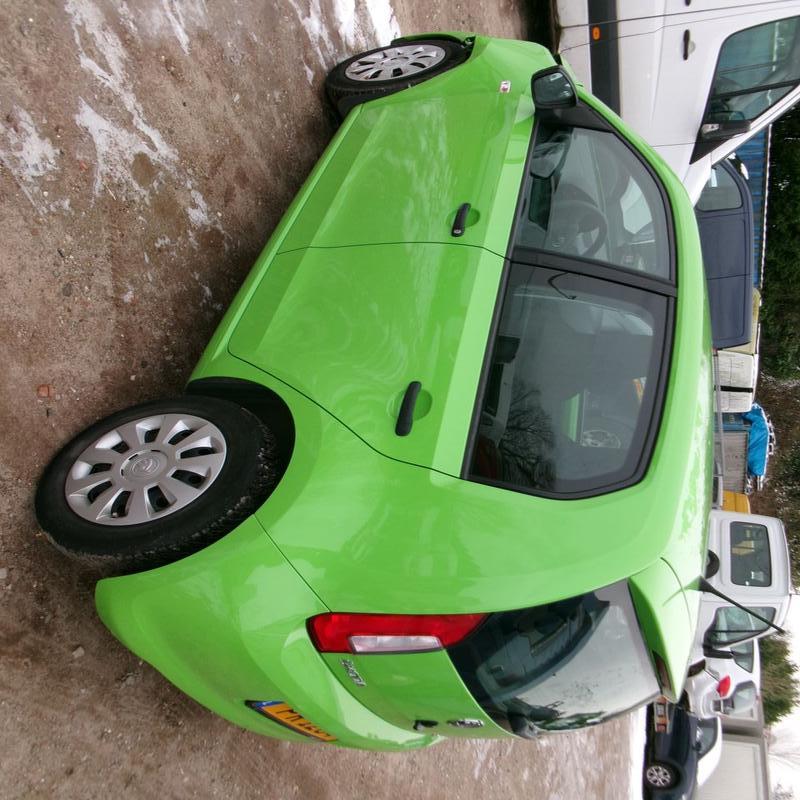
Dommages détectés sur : pare-choc avant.
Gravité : mineur